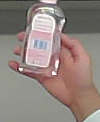
Product: johnson_baby